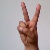
The image shows a hand gesture representing the letter 'V' in Indian Sign Language.